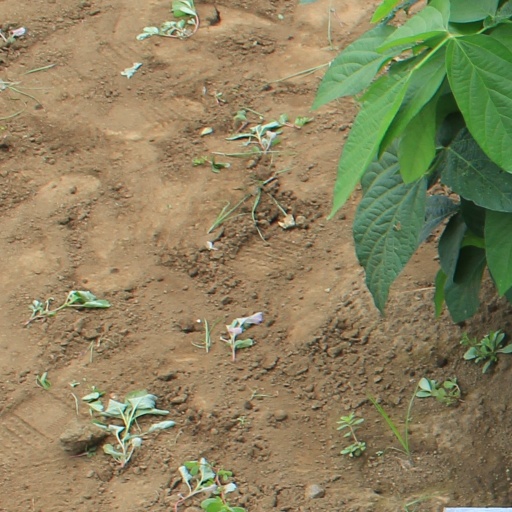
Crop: soybean